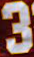
Number: 3